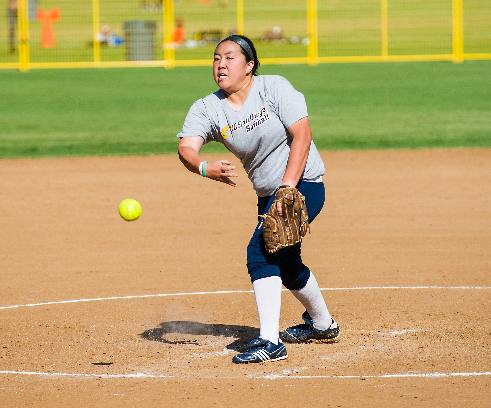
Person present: Yes